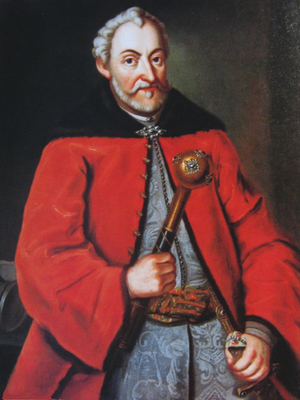
La République des Deux Nations, scellée par l'union signée le 1ᵉʳ juillet 1569 à Lublin, était la réunion au sein du même État de la Pologne et du grand-duché de Lituanie. Les deux pays avaient le même statut et étaient liés par un monarque commun, avec une seule élection par la diète commune et une seule monnaie. Cependant la Lituanie gardait son propre trésor, ses dignités et son armée, indépendantes de ceux de la Pologne. C'était une sorte de fédération avant la lettre.